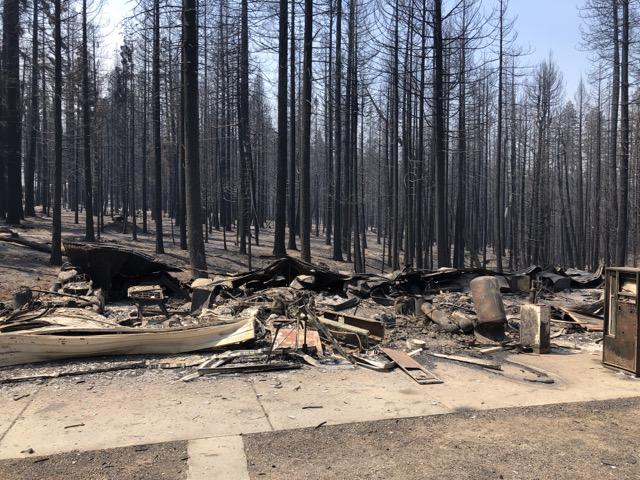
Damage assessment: destroyed